Salizhan Sharipov

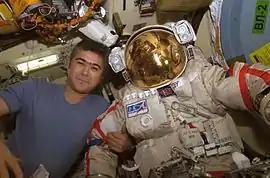
Salizhan Sharipov, Expedition 10 flight engineer poses with his Orlan spacesuit in the "Pirs" Docking Compartment of the ISS.

Sharipov conducted his first career spacewalk on 26 January 2005. He and NASA astronaut Leroy Chiao ventured outside the ISS at 7:43 GMT from the "Pirs" airlock. The spacewalk was conducted in Russian Orlan spacesuits with red stripes. The two spacewalkers worked swiftly to complete their spacewalk goals that included the installation of a new work platform and test robot outside the "Zvezda" module. Sharipov and Chiao also relocated a Japanese space environment exposure experiment called MPAC SEEDS and plugged in an antenna for the robot test bed. They also studied ISS vents used by the station's Elektron oxygen generator and other life support systems. During the spacewalk, the space station's stabilizing gyroscopes repeatedly became overloaded with a mysterious torque, and they had to be relieved periodically by firing rocket thrusters located on the Russian half of the ISS. On at least one occasion these thrusters appeared to have been activated when the Sharipov and Chiao were working dangerously close to them. The spacewalk lasted 5 hours and 28 minutes.